Hours (The Machine De Ella Project)

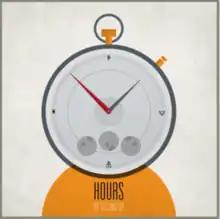
""Hours"" original artwork

In order to fund the creation of physical copies of both "Hours" and "Midnight on Earthship", Falling Up launched a KickStarter. One of the bonus rewards for the funding reaching $1,000 over the minimum requirement was that an additional song would be recorded. Falling Up stated that the new song had already been written, and would be "making some interesting new connections between the story of "Hours" and "Fangs!"" The funding was reached and exceeded the minimum amount by $2,340.